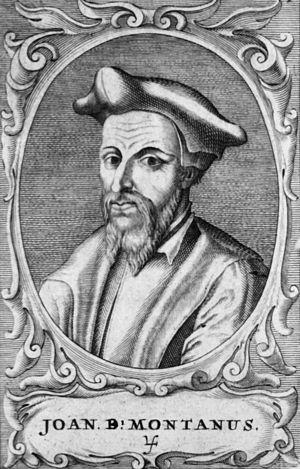
Johannes Baptista Montanus est le nom latinisé de Jean-Baptiste Monti, Giovanni Battista Monte ou Giovanni Battista da Monte, l'un des principaux médecins humanistes d'Italie. Il a encouragé la renaissance des textes et de la pratique médicale de la Grèce antique et réexaminé les écrits de Galien ainsi que les textes médicaux de la médecine arabe du Moyen-Âge de Rhazès et Avicenne. Il publia lui-même de nombreux textes médicaux et fut considéré comme un second Galien.